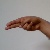
The image shows a hand gesture representing the letter 'H' in Indian Sign Language.